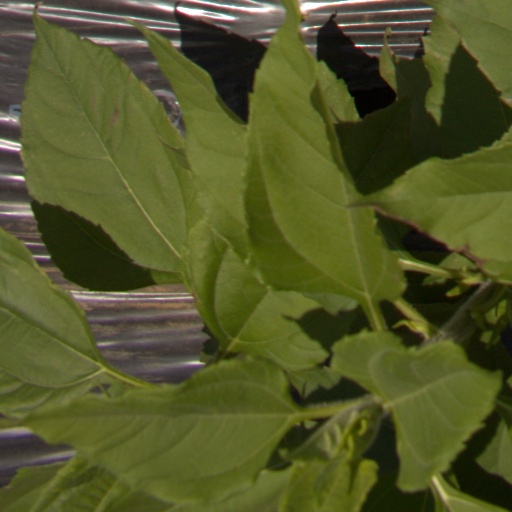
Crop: Jerusalem artichoke